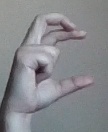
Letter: thal